Wojciech Bobowski

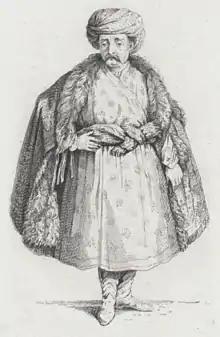
Drawing of Bobowski by Antoni Oleszczyński

Wojciech Bobowski or Ali Ufki (also Albertus Bobovius, Ali Bey, Santurî Ali Ufki; 1610–1675) was a Polish, later Ottoman musician and dragoman in the Ottoman Empire. He translated the Bible into Ottoman Turkish, composed an Ottoman "Psalter", based on the Genevan metrical psalter, and wrote a grammar of the Ottoman Turkish language. His musical works are considered among the most important in 17th-century Ottoman music.